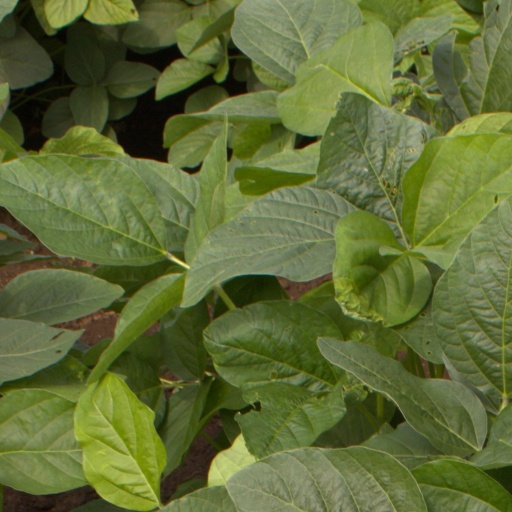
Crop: soybean